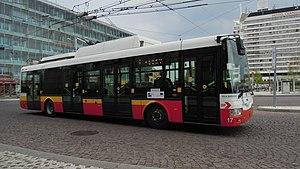
Le trolleybus de Hradec Kralove compte cinq lignes desservant la ville de Hradec Kralove, en République tchèque.